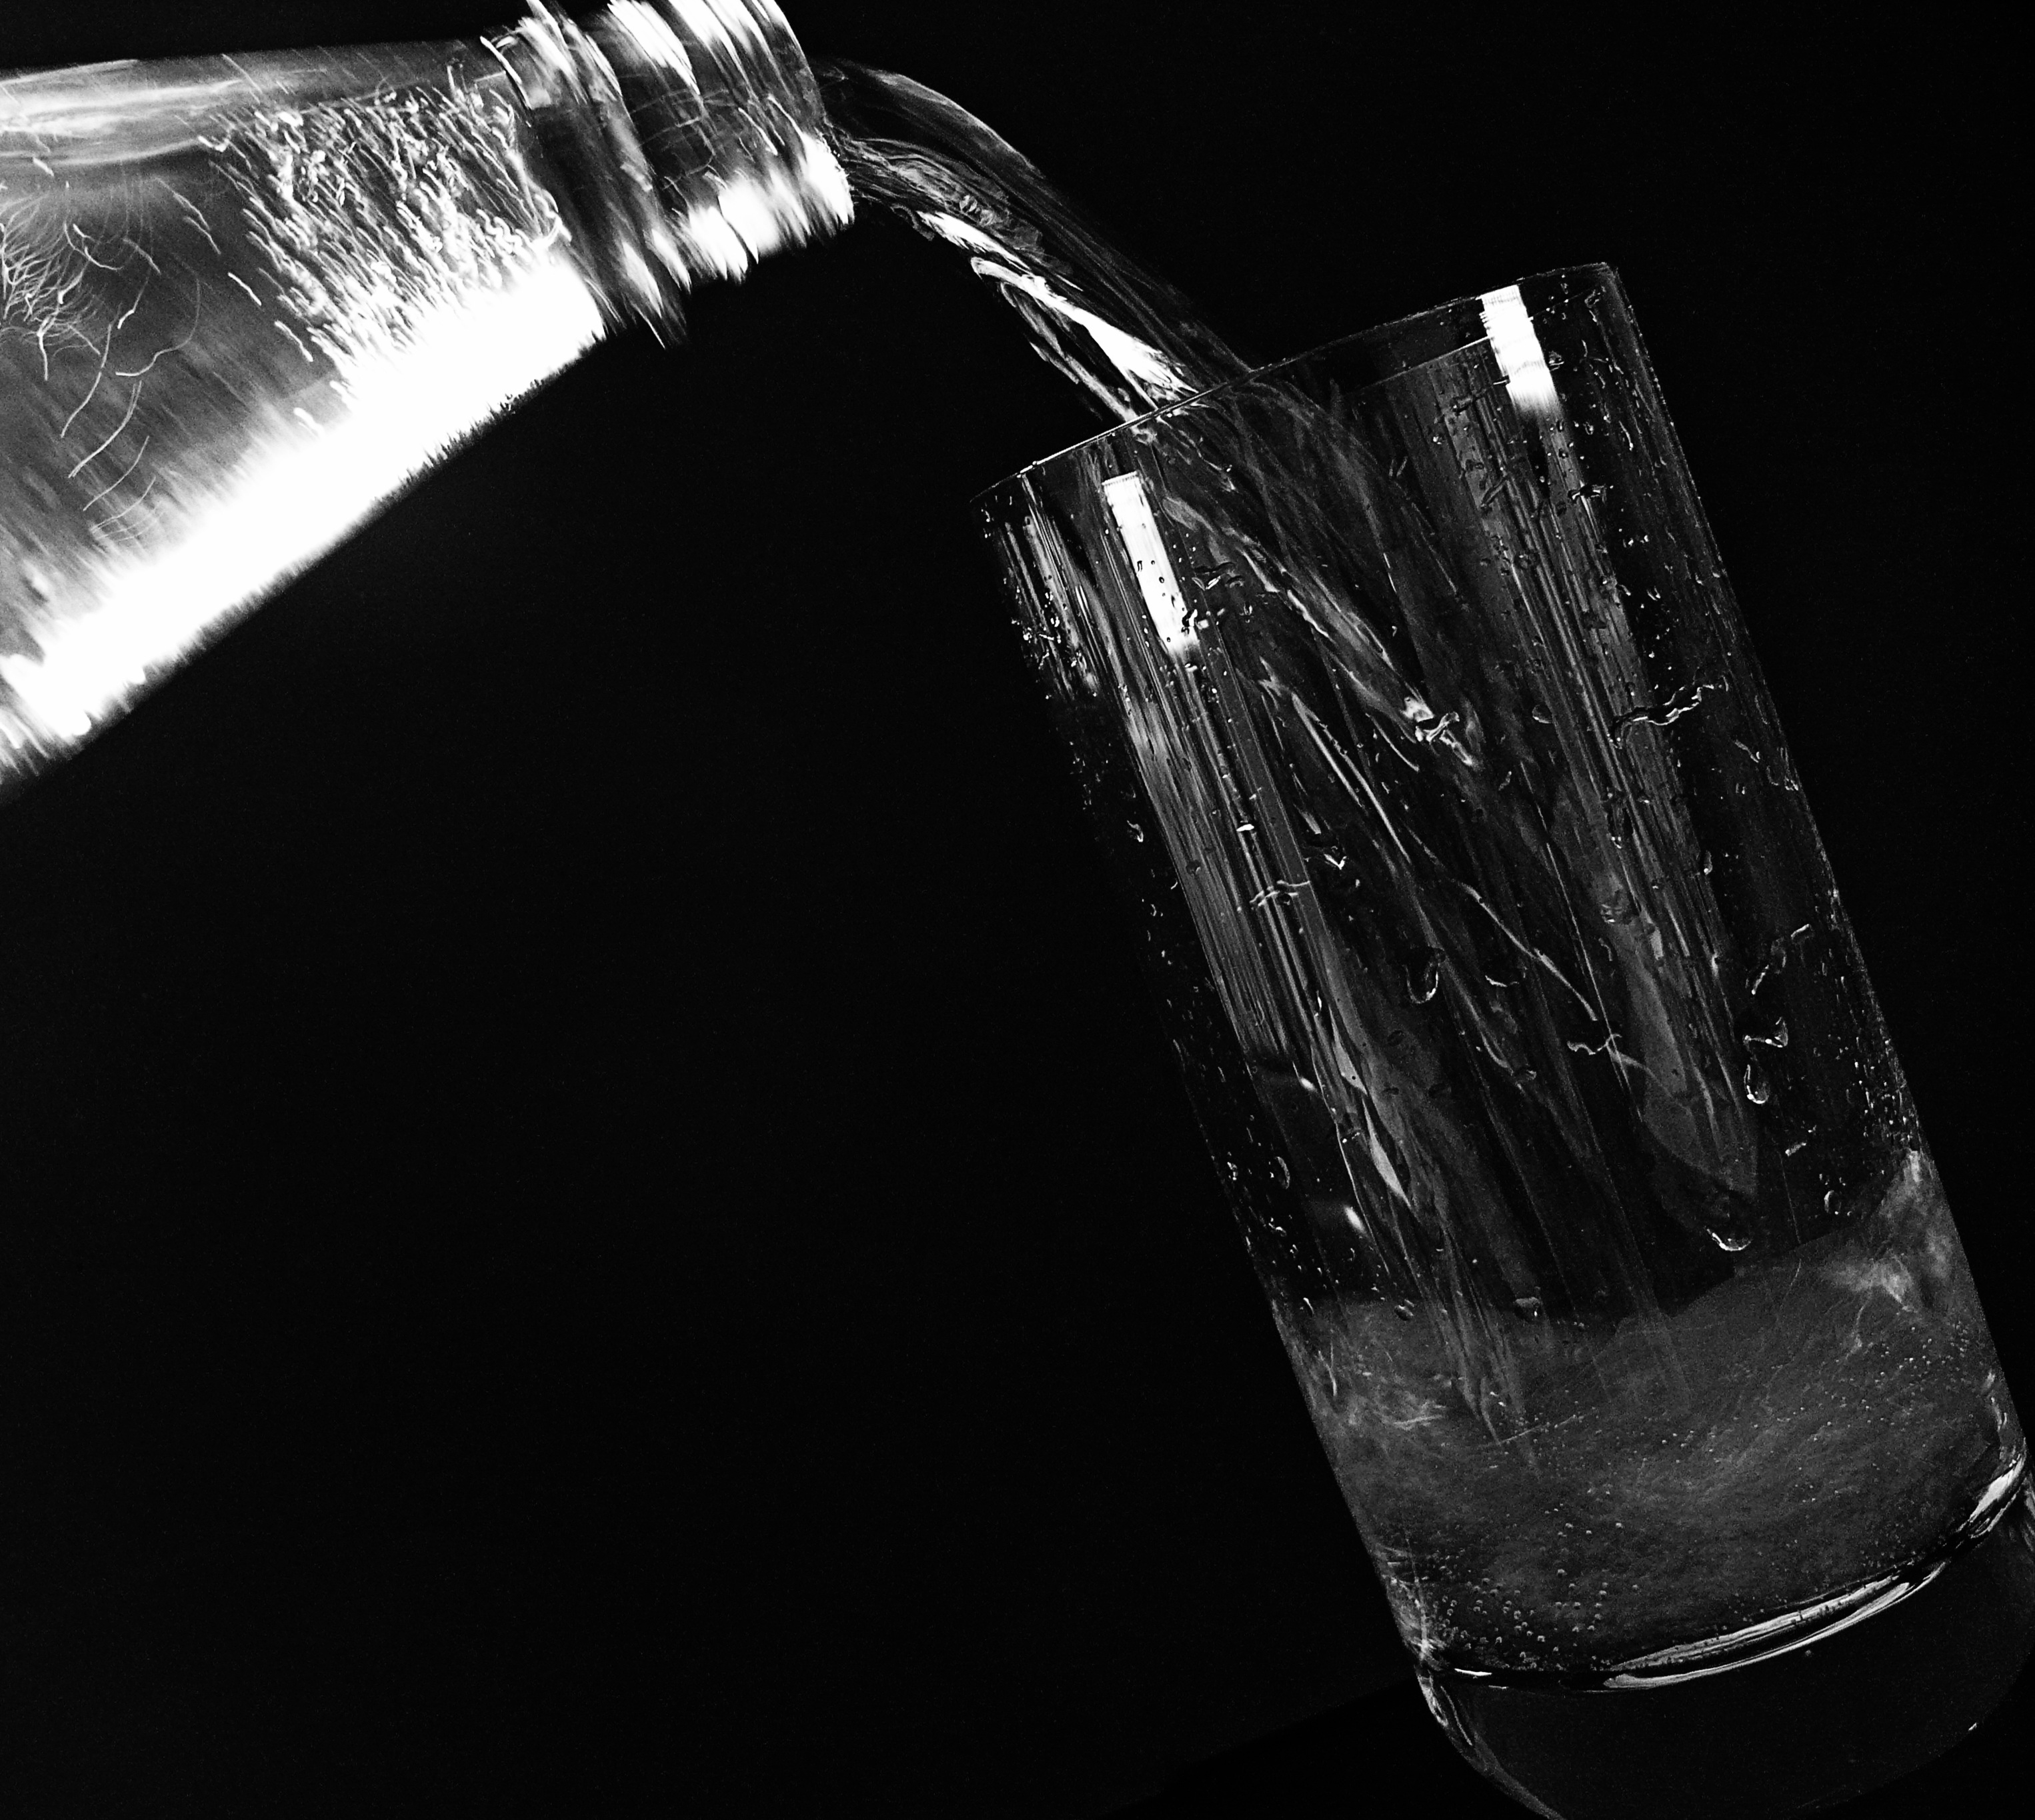
water, light, black and white, wine, white, photography, glass, fresh, drink, darkness, bottle, black, monochrome, material, bubble, close up, refreshment, champagne, frisch, fill, back light, macro photography, air bubbles, still life photography, water glass, monochrome photography